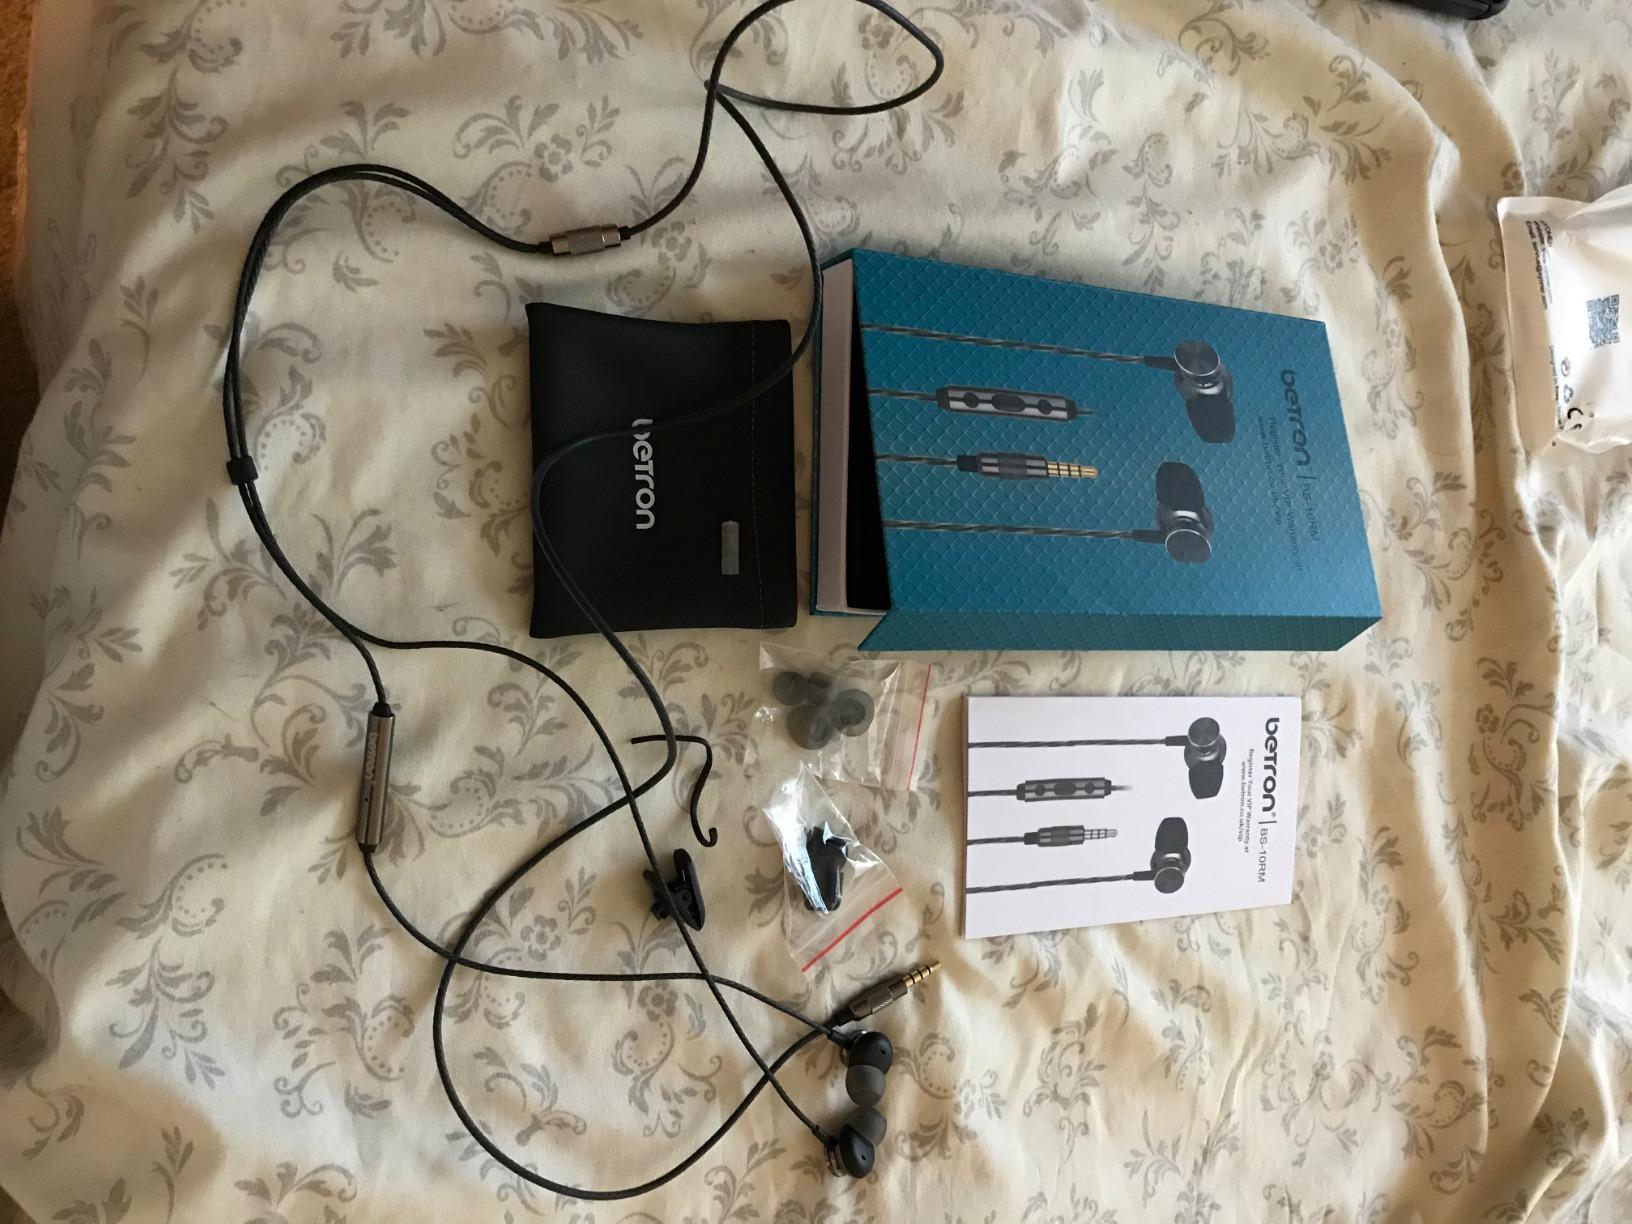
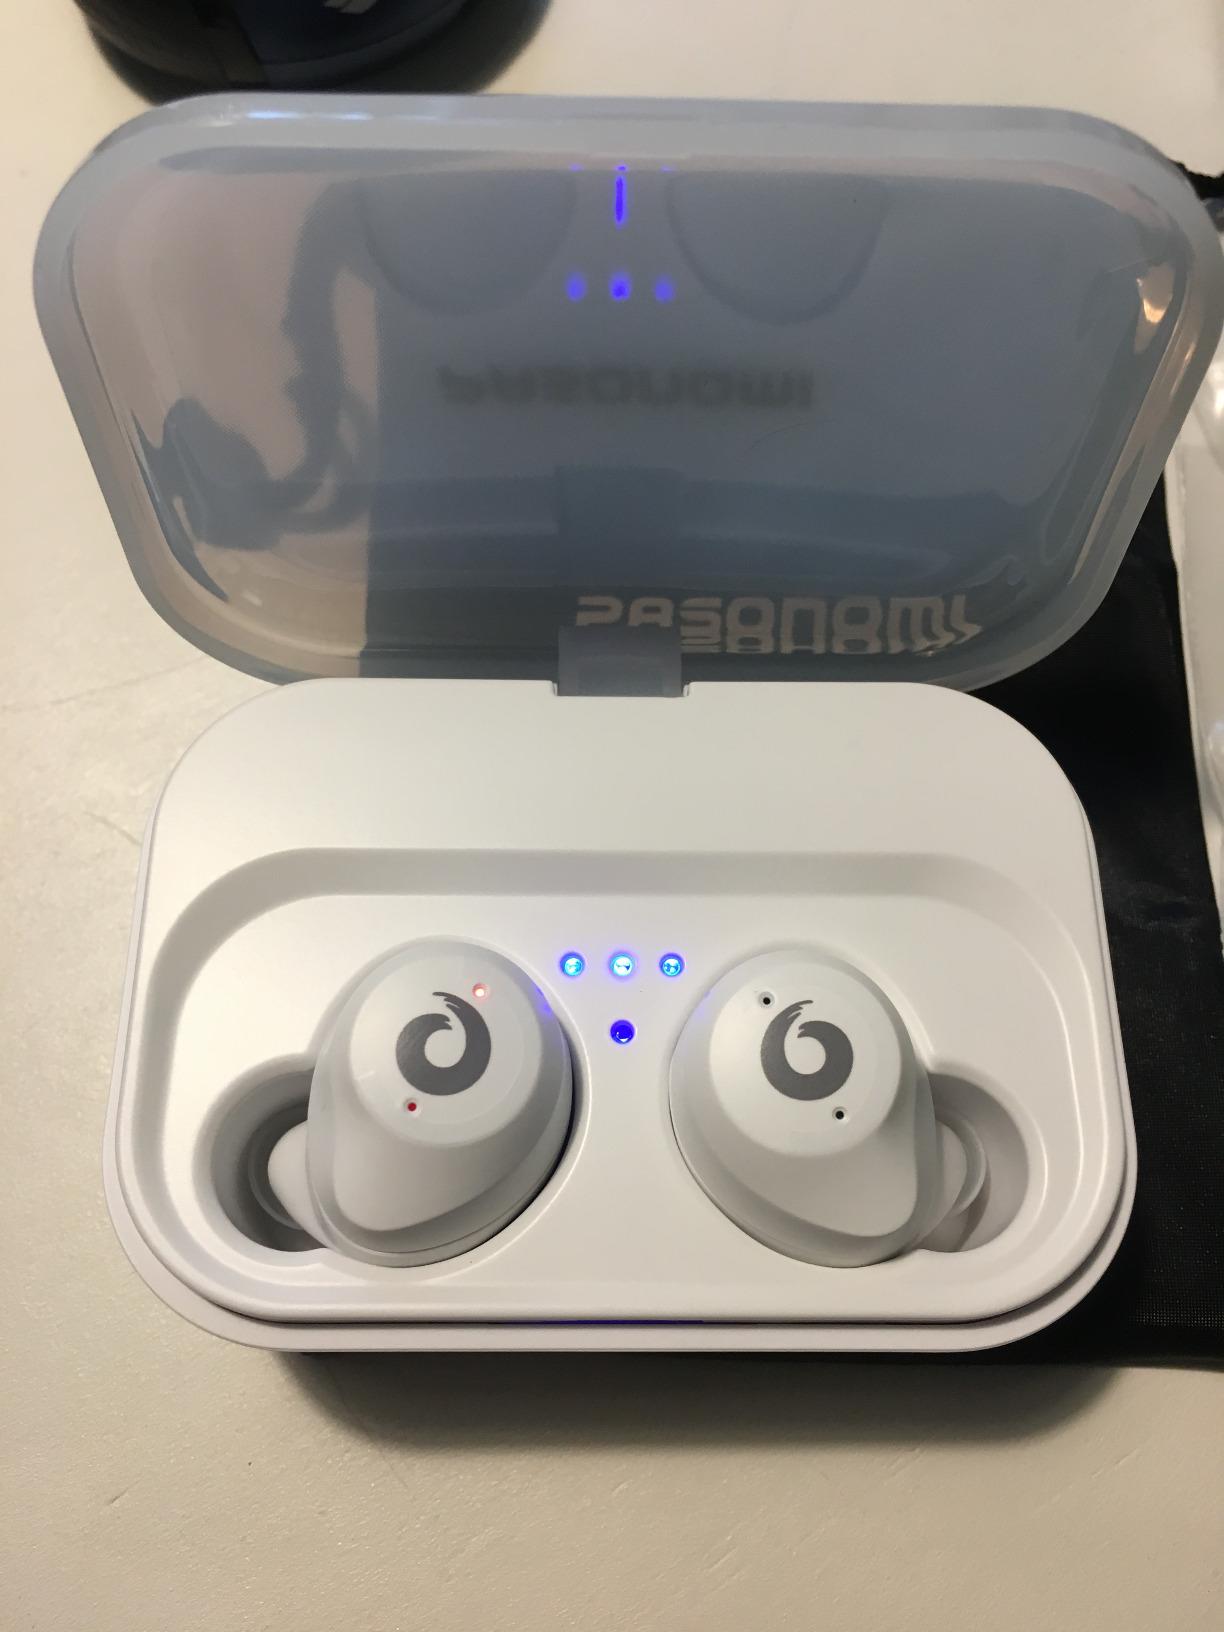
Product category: earbuds
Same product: no